Rover Company

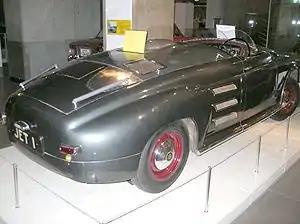
JET 1

In early 1940, Rover was approached by Frank Whittle to do work for Whittle's company, Power Jets. This led to a proposal from Power Jets in which Rover would put forward £50,000 of capital in exchange for shares in Power Jets. Rover contacted the Air Ministry (AM) regarding the proposal, which ultimately led to an arrangement between Rover and former Power Jets contractor British Thomson-Houston (BTH) to develop and produce Whittle's jet engine. The Air Ministry had left Whittle and Power Jets out of these negotiations. Rover chief engineer Maurice Wilks led the team to develop the engine, improving the performance over the original Whittle design. The first test engines to the W.2B design were built in Bankfield Shed, a former cotton mill in Barnoldswick, Lancashire which Rover moved into in June 1941 (along with Waterloo Mill in Clitheroe). Testing commenced towards the end of October 1941.